Slater Rhea

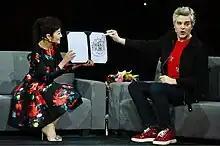
Rhea writes and explains a "biang" character on Xi'an TV.

Rhea has a close connection with the ancient Chinese capital of Xi'an (and Shaanxi Province) and its culture, having first visited the city and established connections there in 2010. Rhea often sings , which he first heard and fell in love with on his first visit to China. His connection to Xi'an and Shaanxi Province is often discussed in his TV appearances, including his love of Shaanxi's distinctive cuisine, including roujiamo ("Chinese hamburger"), liangpi (cold noodles), yangrou paomo (lamb stew with bits of crumbled flatbread), fried persimmon cakes, and, most prominently, biangbiang noodles (Shaanxi's famous 'thick-as-a-belt' handmade noodles).